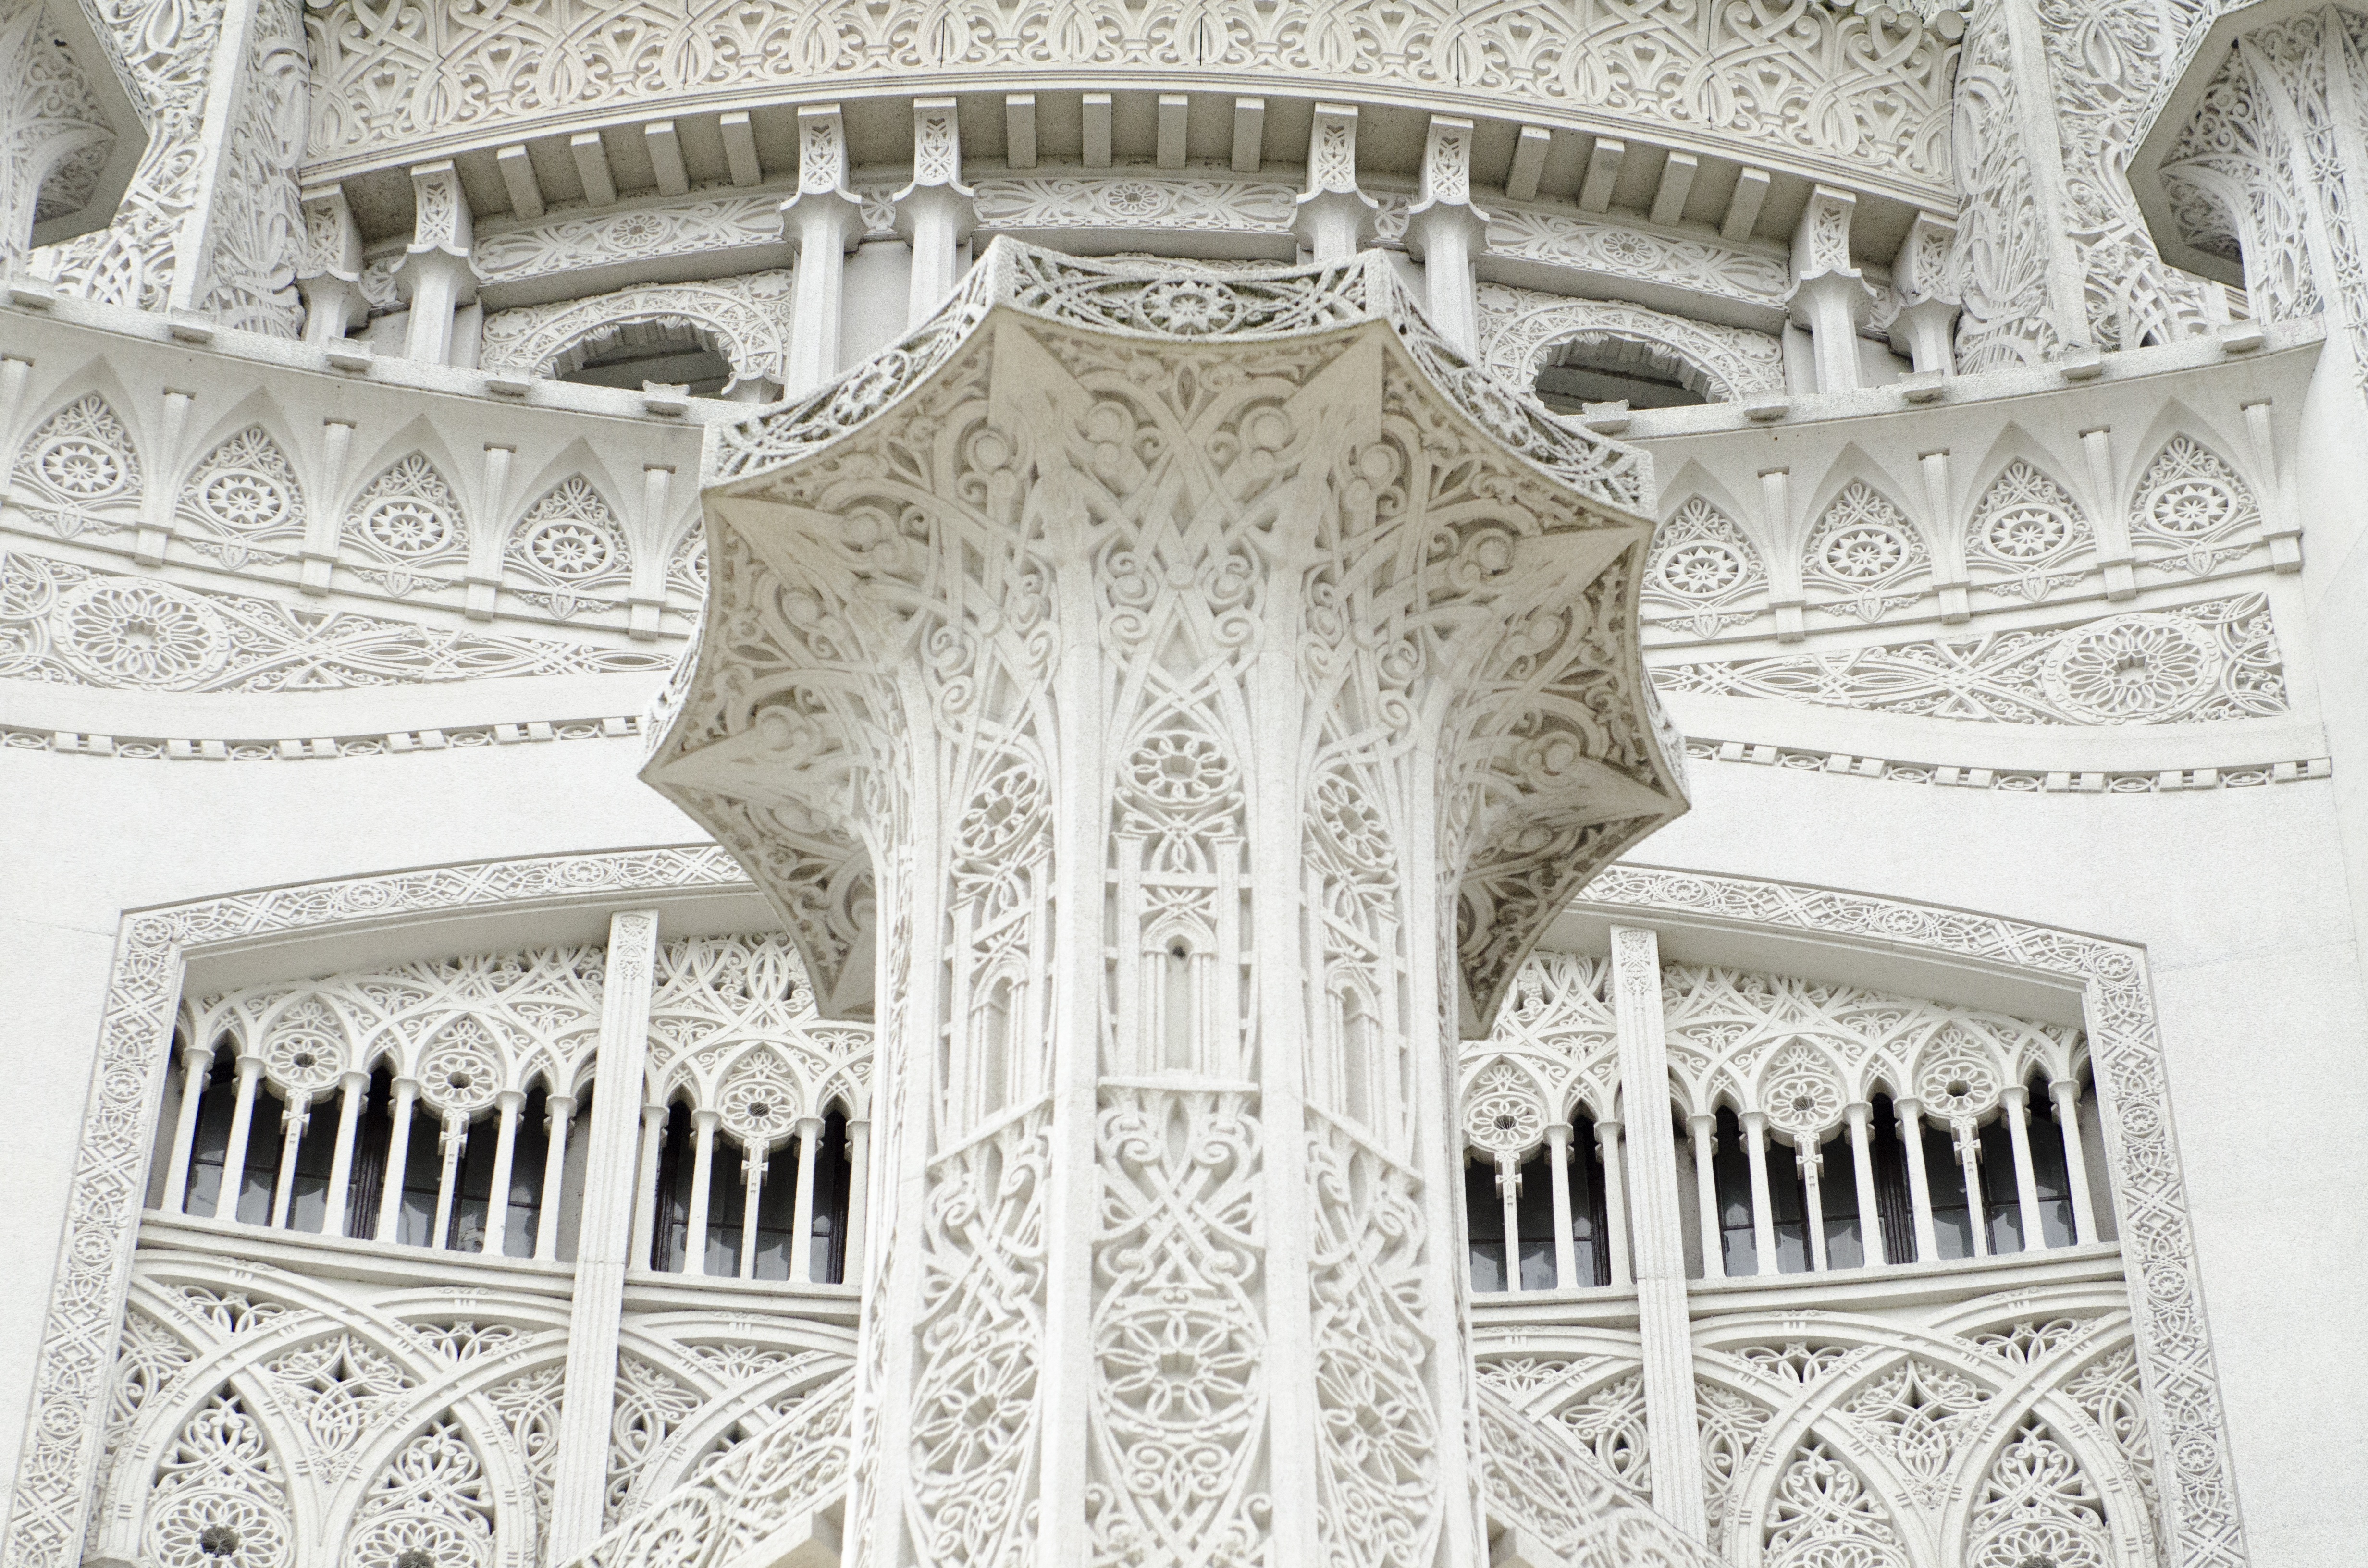
architecture, structure, mansion, building, palace, arch, column, peace, religion, chicago, facade, cathedral, place of worship, spiritual, drawing, design, temple, ornate, illinois, faith, humanity, symmetry, culture, worship, unity, god, harmony, gothic architecture, stone carving, wilmette, bahai temple